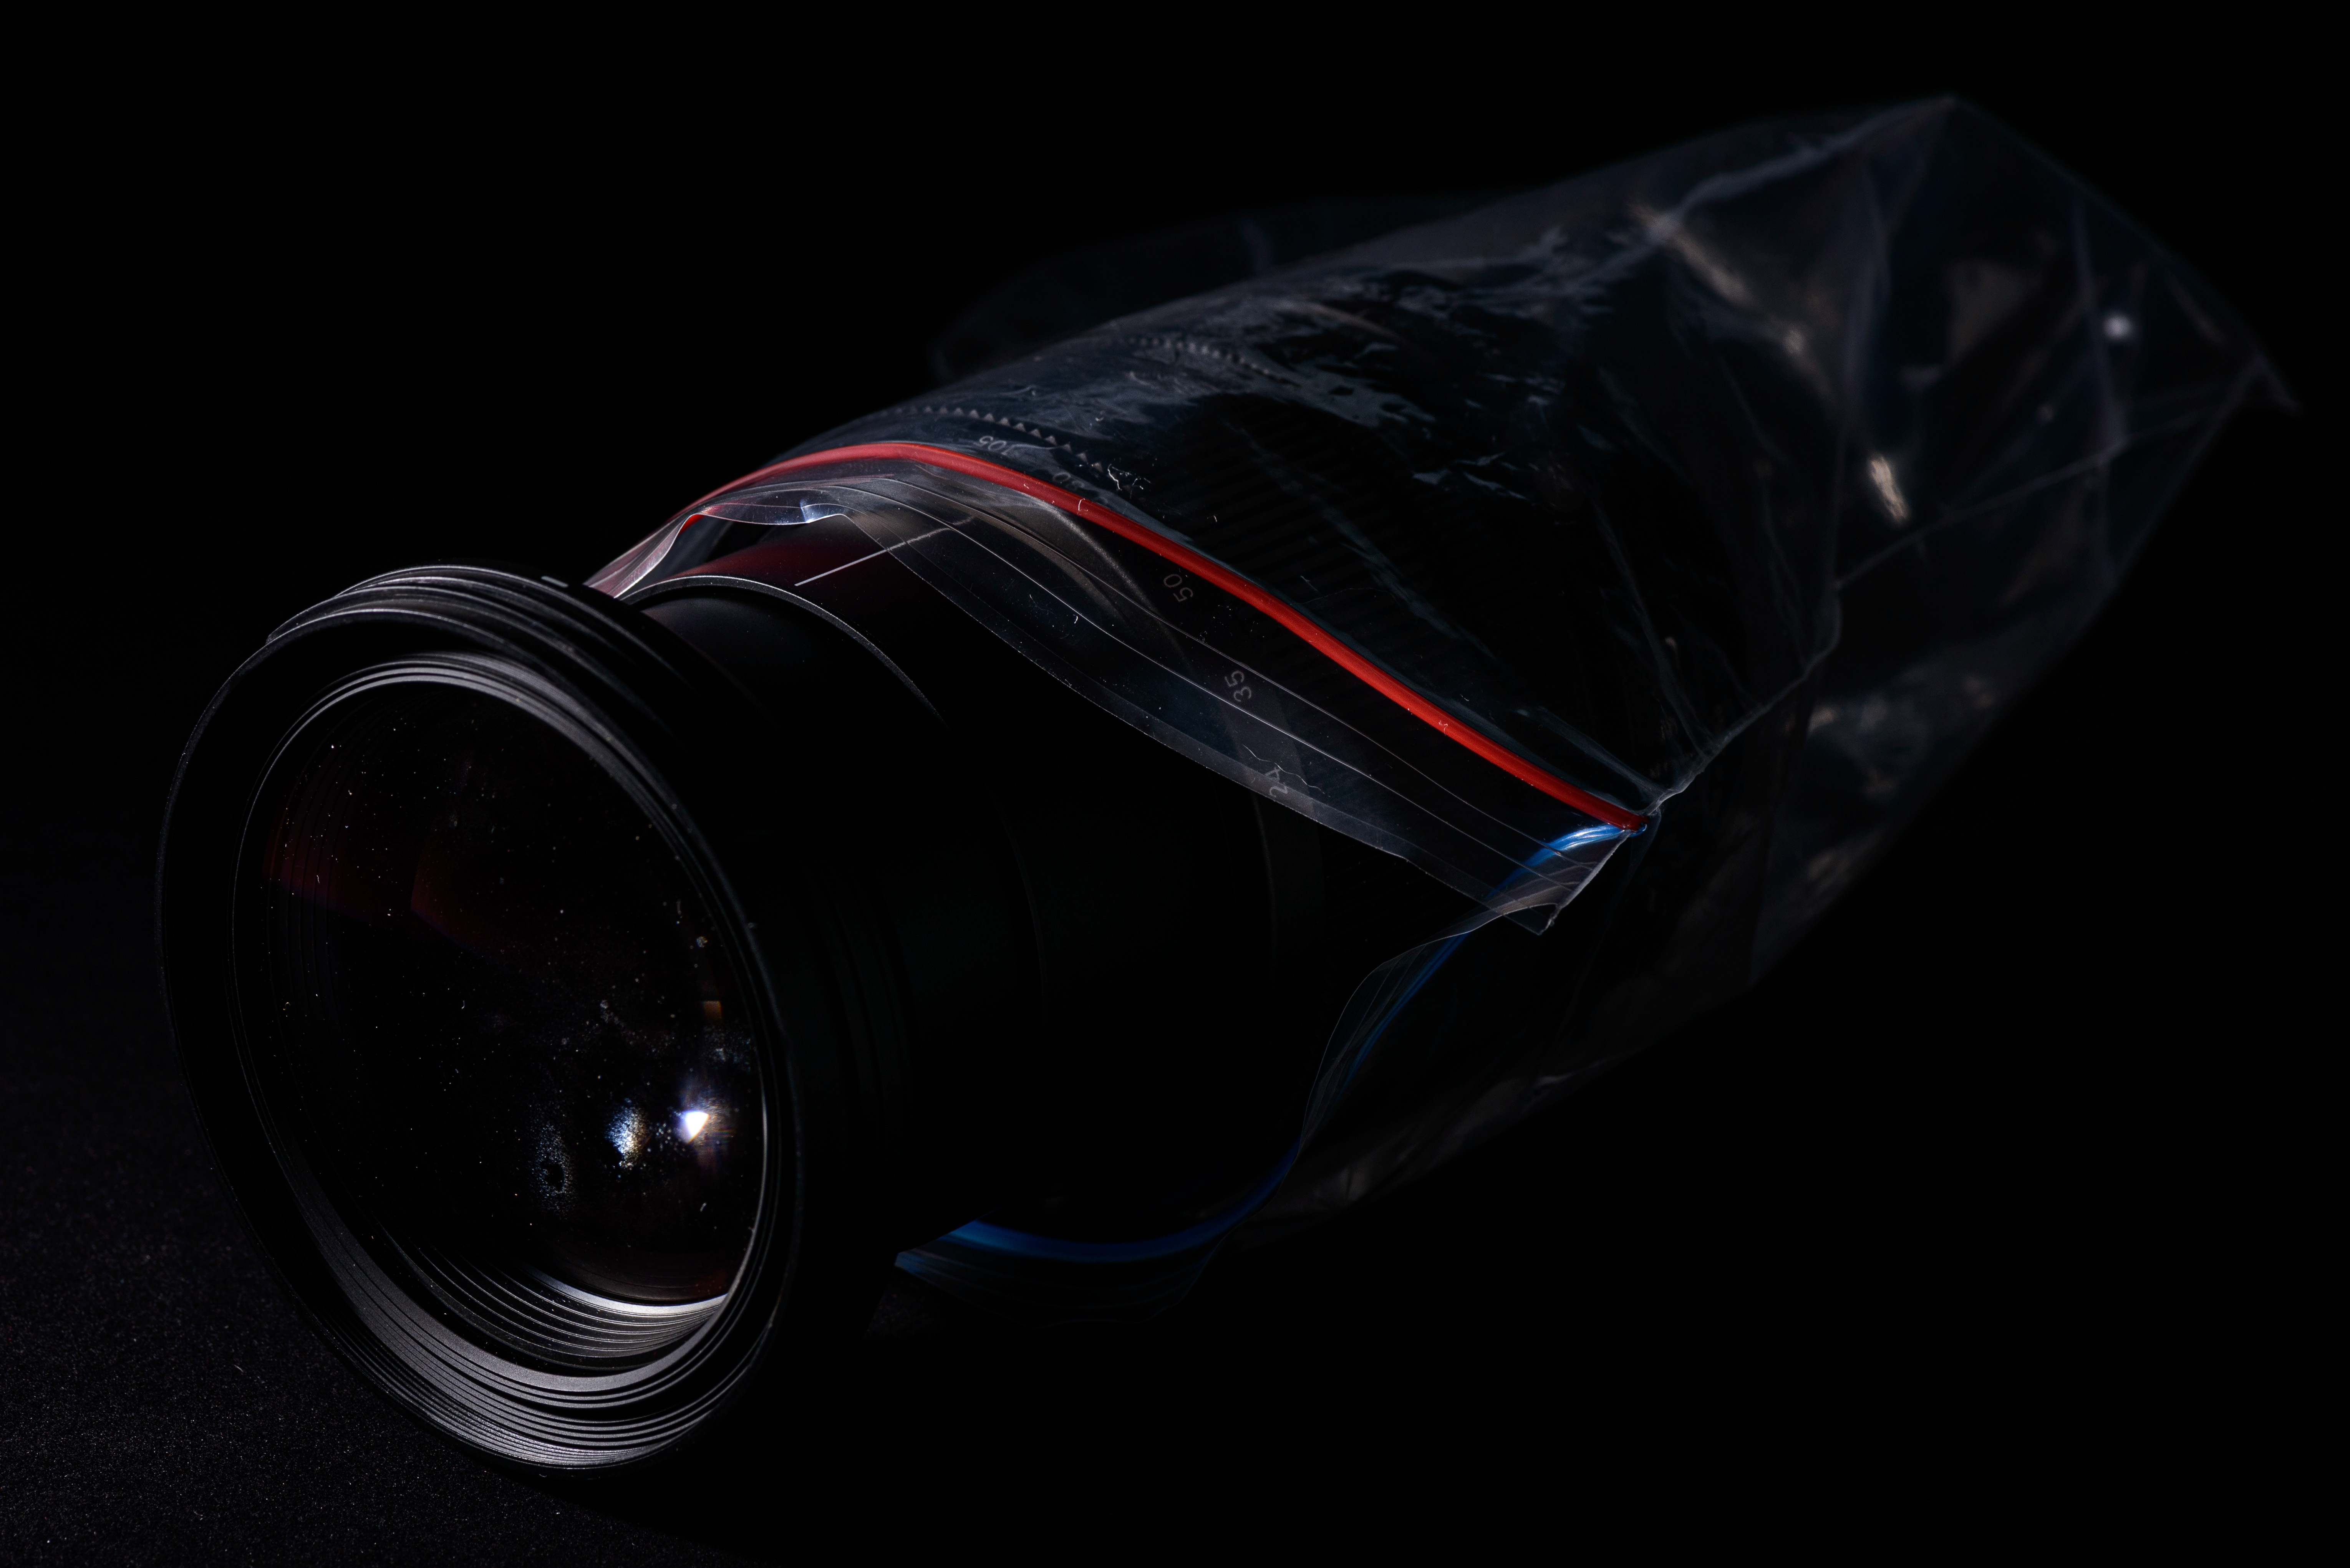
digital, glass, drinkware, photography, darkness, space, plastic, Transparent material, still life photography